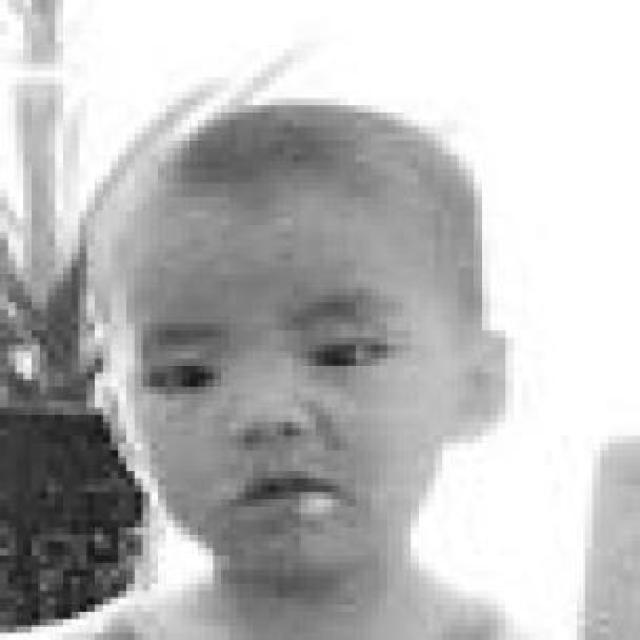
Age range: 0-12